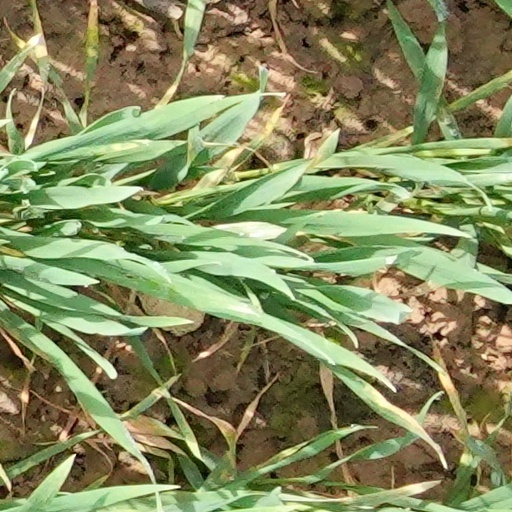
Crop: wheat